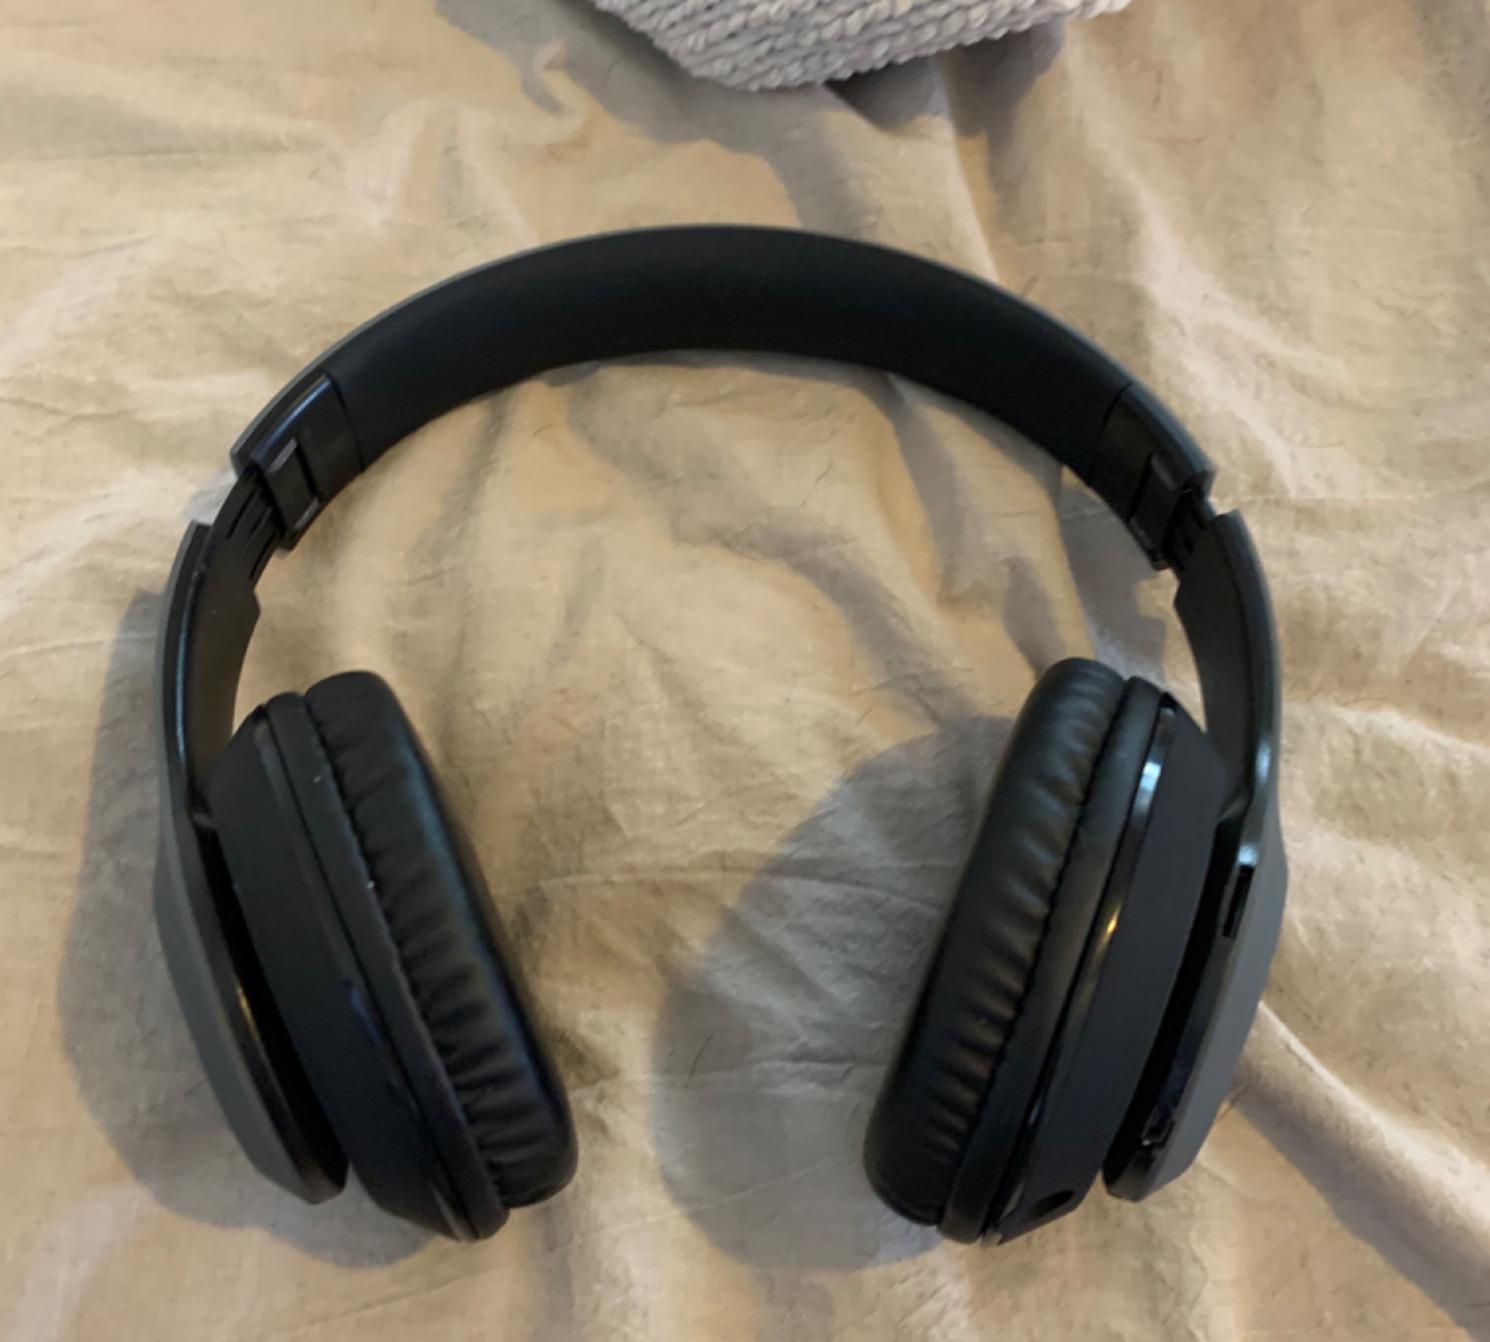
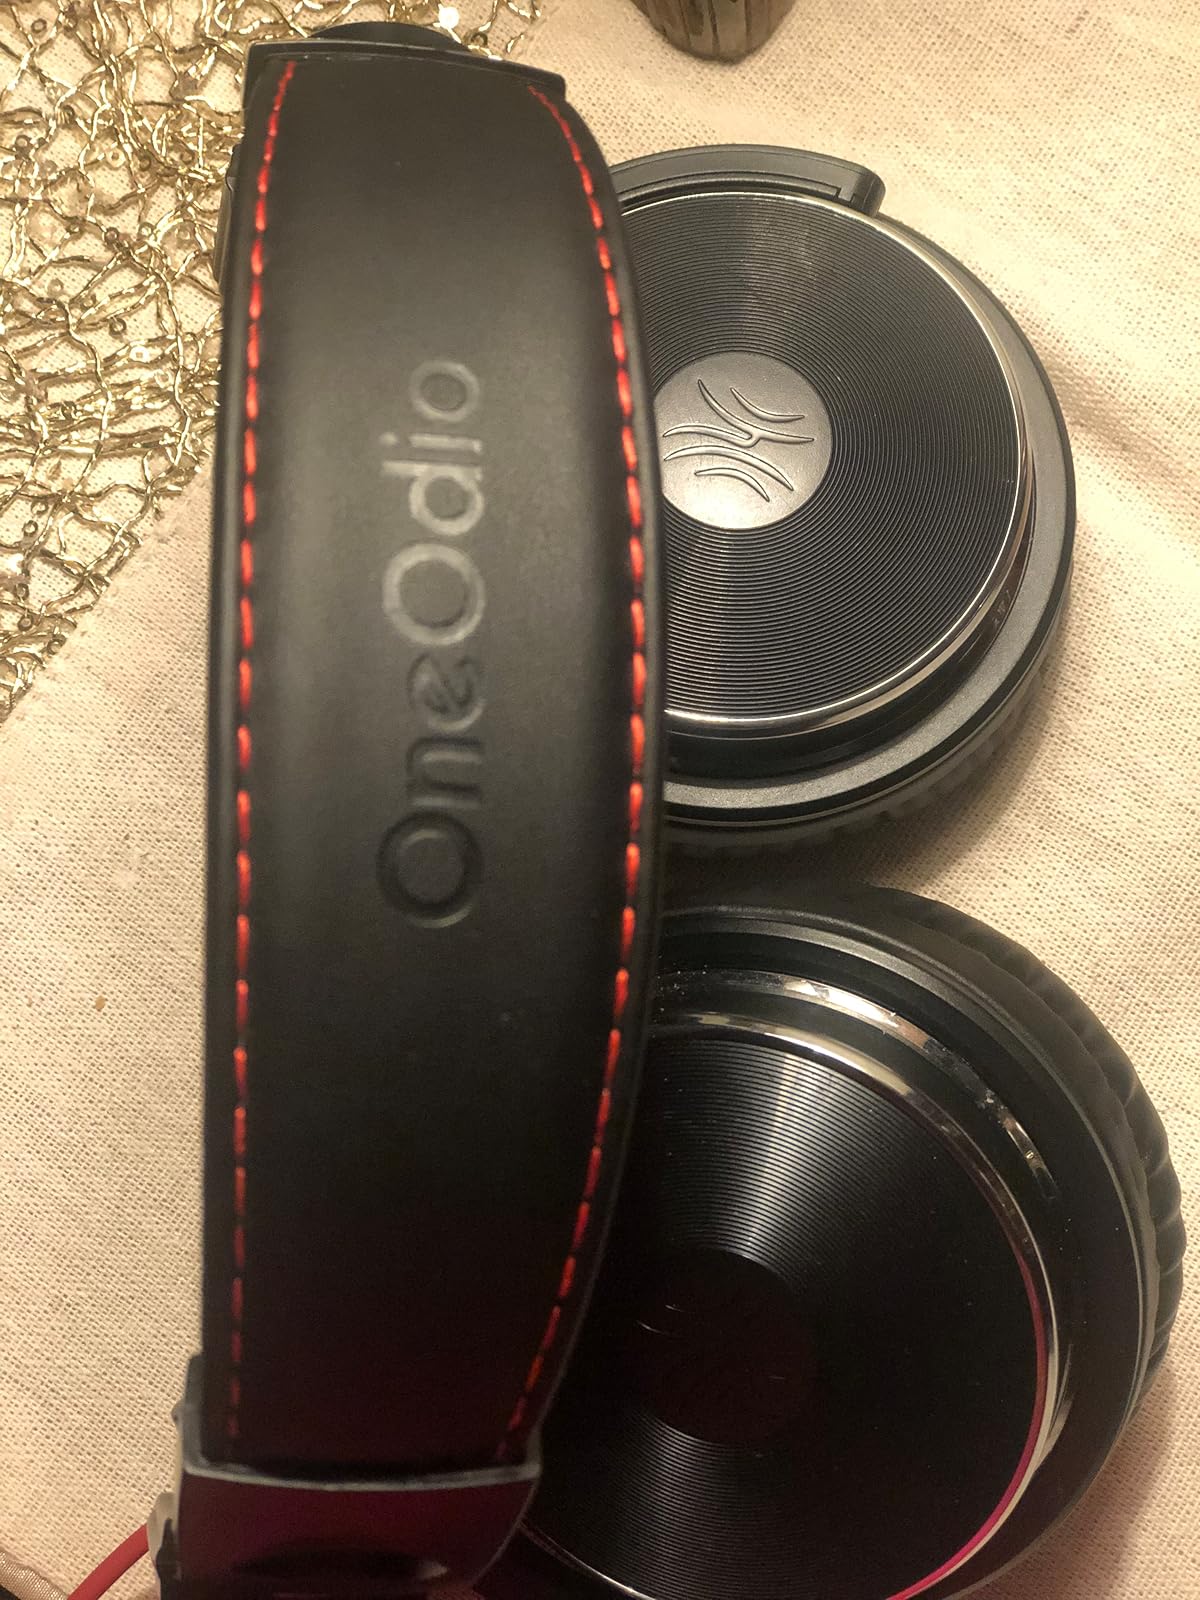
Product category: headphones
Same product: no